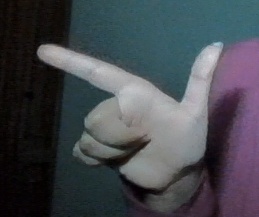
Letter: yaa